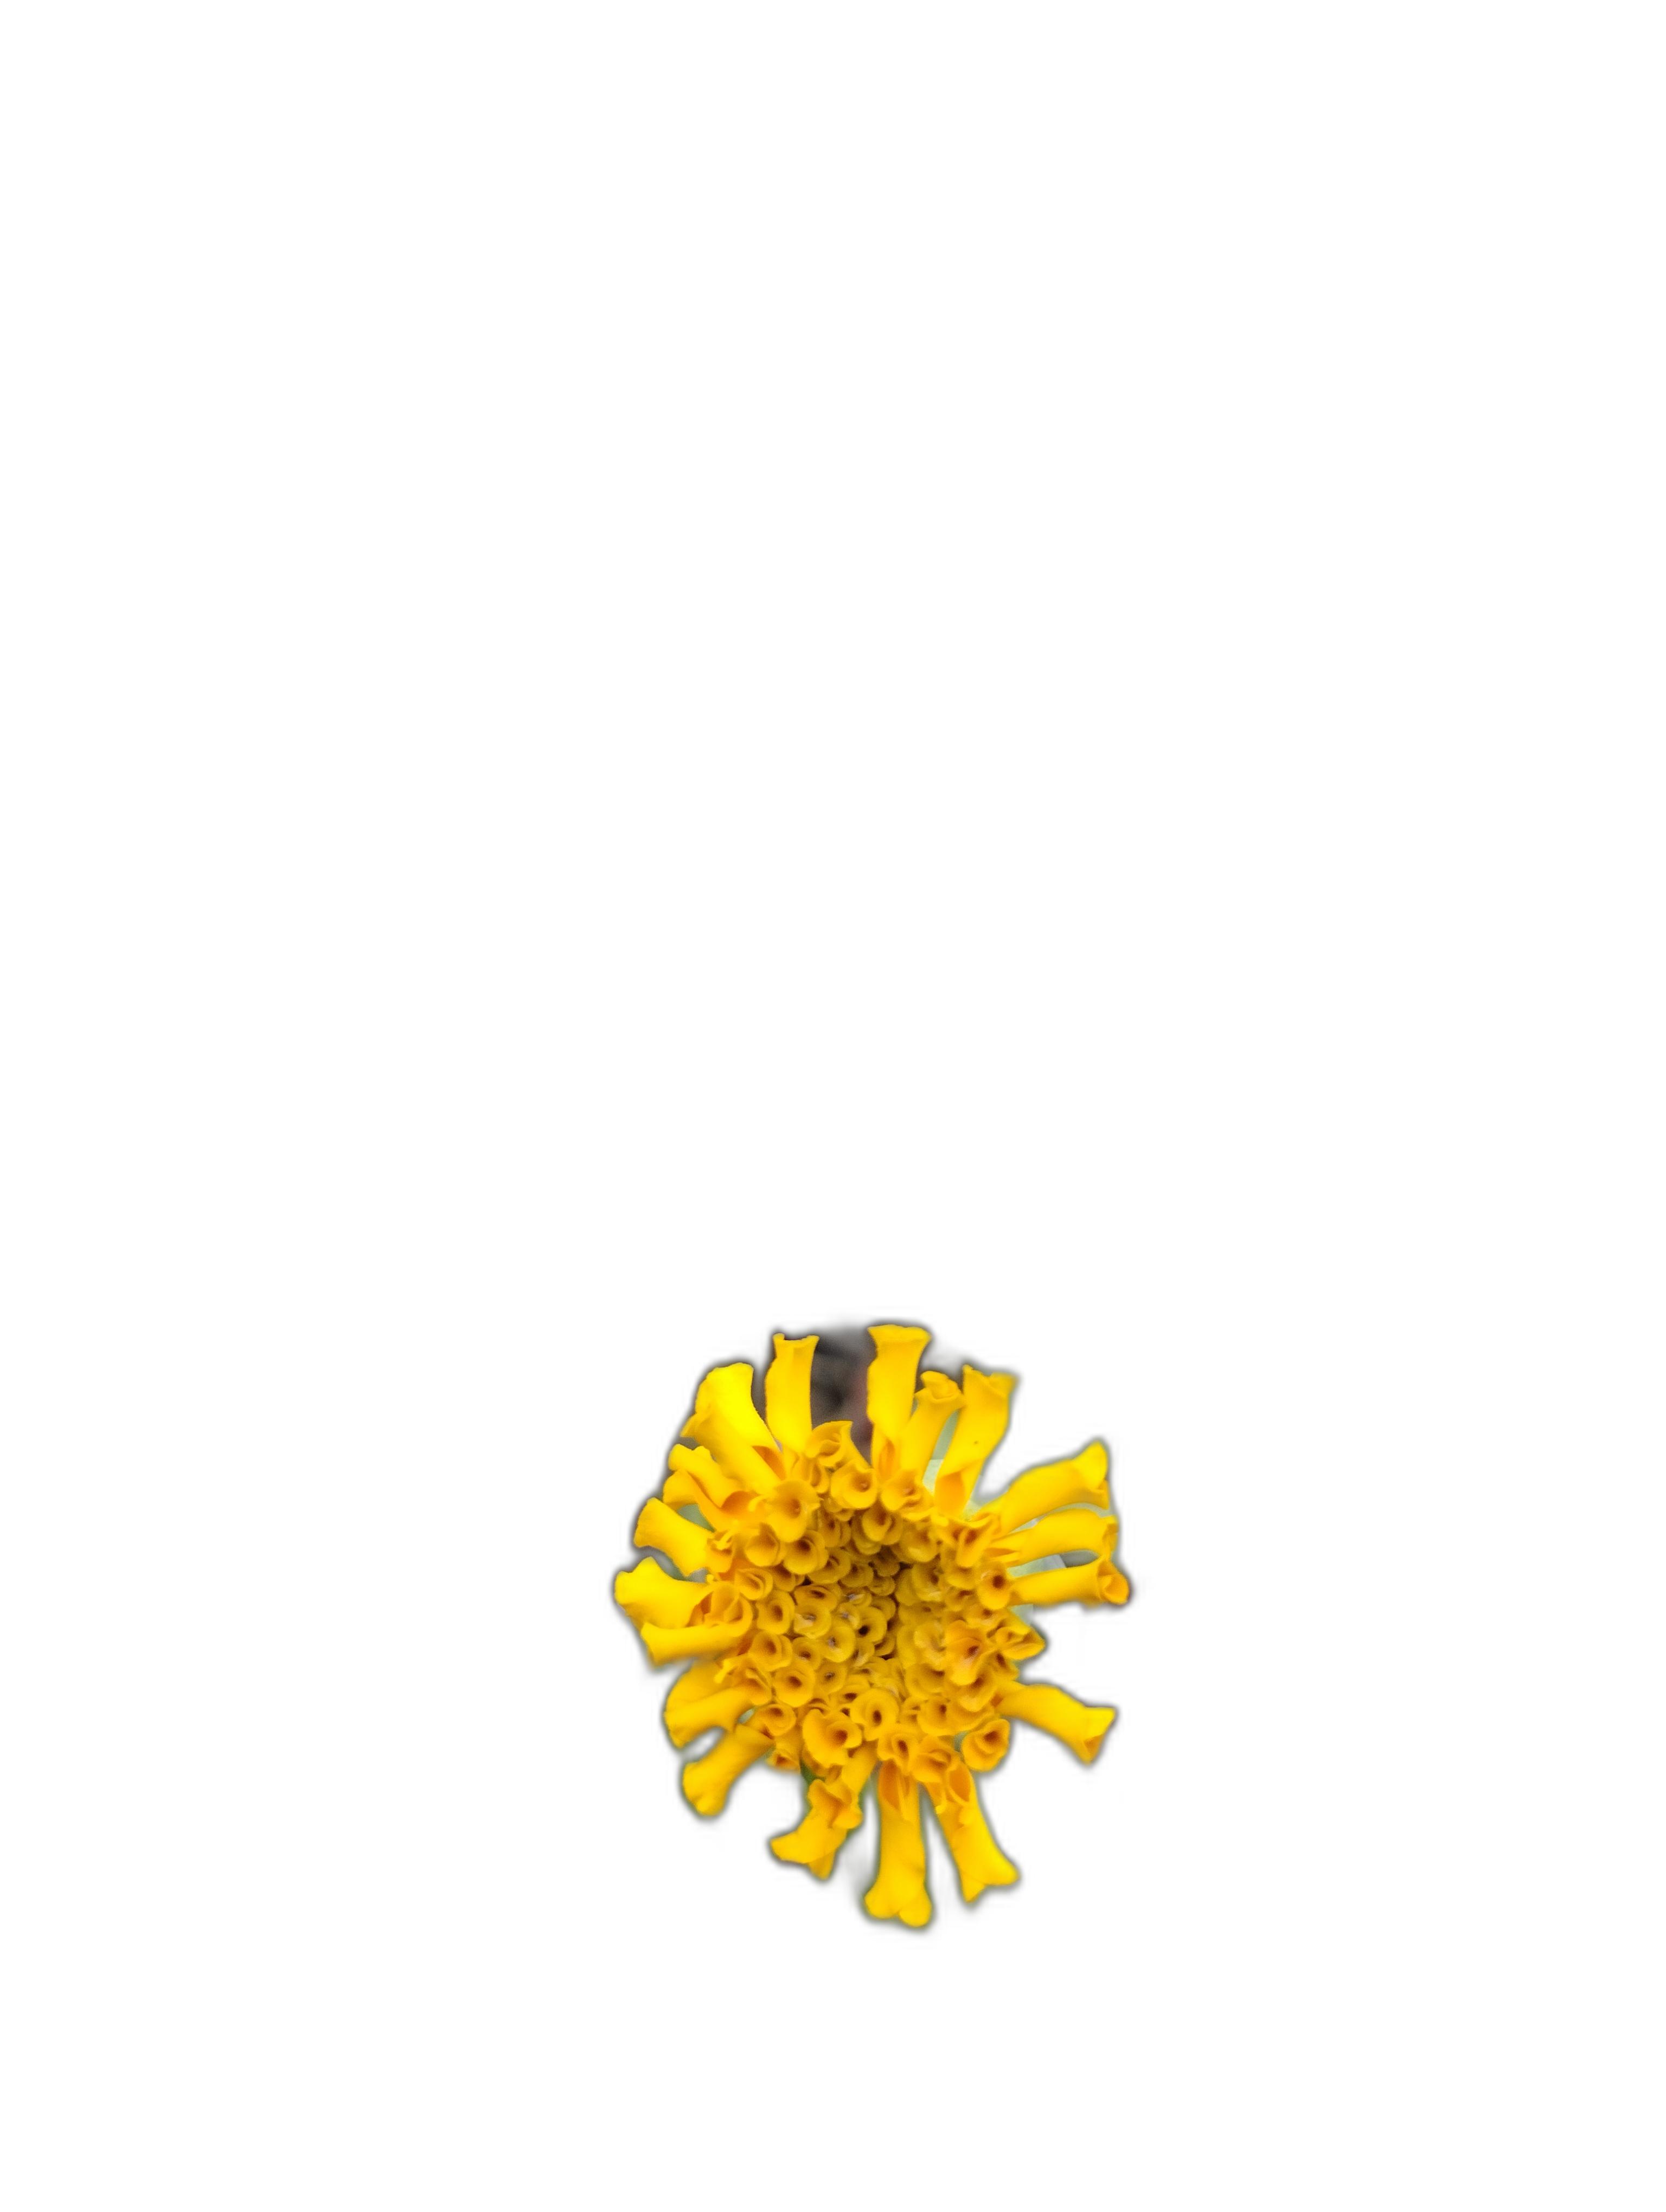
Label: Marigold